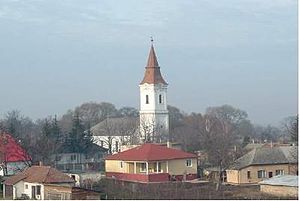
Balkány
Balkány er en landsby i Ungarn med beliggenhed i Szabolcs-Szatmár-Bereg-provinsen nær Nyíregyháza.